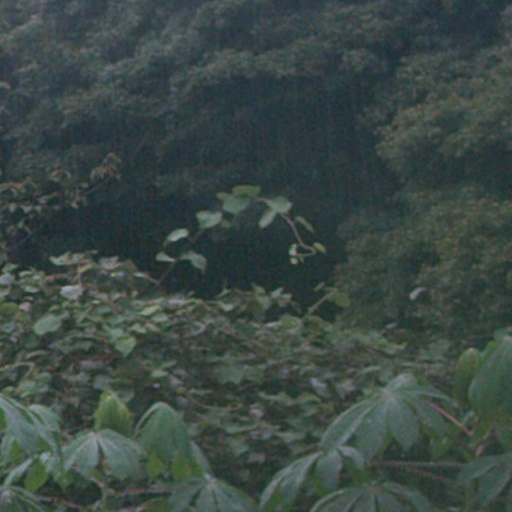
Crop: cassava